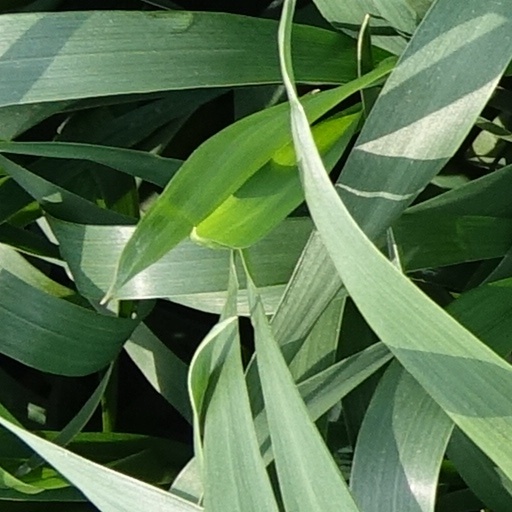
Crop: wheat